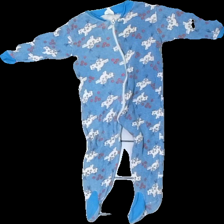
View: front
Type: Pajamas
Category: Children
Brand: Missing
Colors: Blue, White, Red
Material: 92% cotton, 8% ?
Pattern: Other
Cut: Regular
Season: All
Trend: 80s
Stains: Minor
Smell: Major
Damage: light brown stain
Damage location: top right
Price range: <50
Recommended usage: Export
Description: Blue baby jumpsuit